Maria Cederschiöld

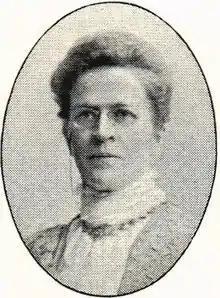
Maria Cederschiöld

Hedvig "Maria" Reddita Cederschiöld (29 June 1856, Stockholm – 19 October 1935, Stockholm) was a Swedish journalist and women's rights activist. She was the chief editor of the foreign office at "Aftonbladet" in 1909–1921, and the first woman in Sweden to hold such a position at a Swedish newspaper. She was also a secretary and vice chairperson of the Swedish branch of the International Council of Women.